Bourne, Lincolnshire

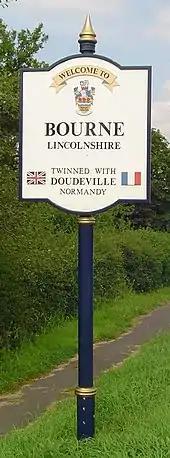
Signpost in Bourne

The ancient woodland of Bourne Woods is still extant, although much reduced. It originally formed part of the ancient Forest of Kesteven and is now managed by the Forestry Commission.